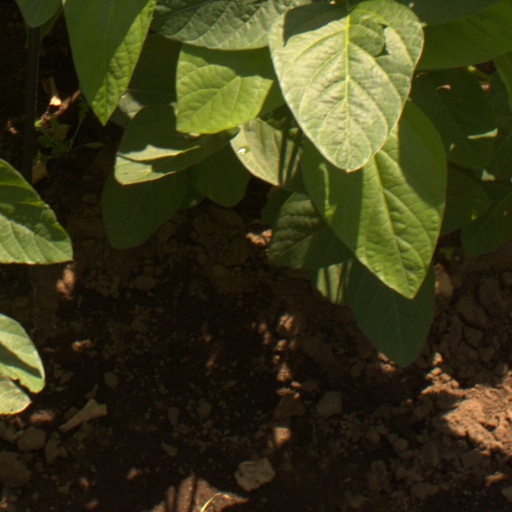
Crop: soybean